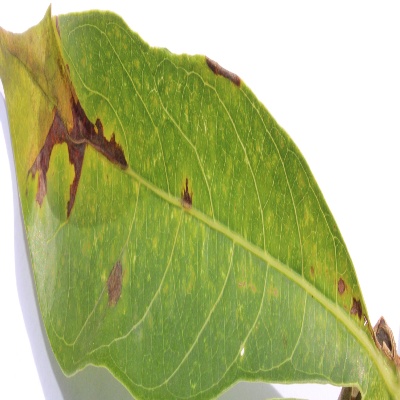
Crop: Cassava
Condition: bacterial blight